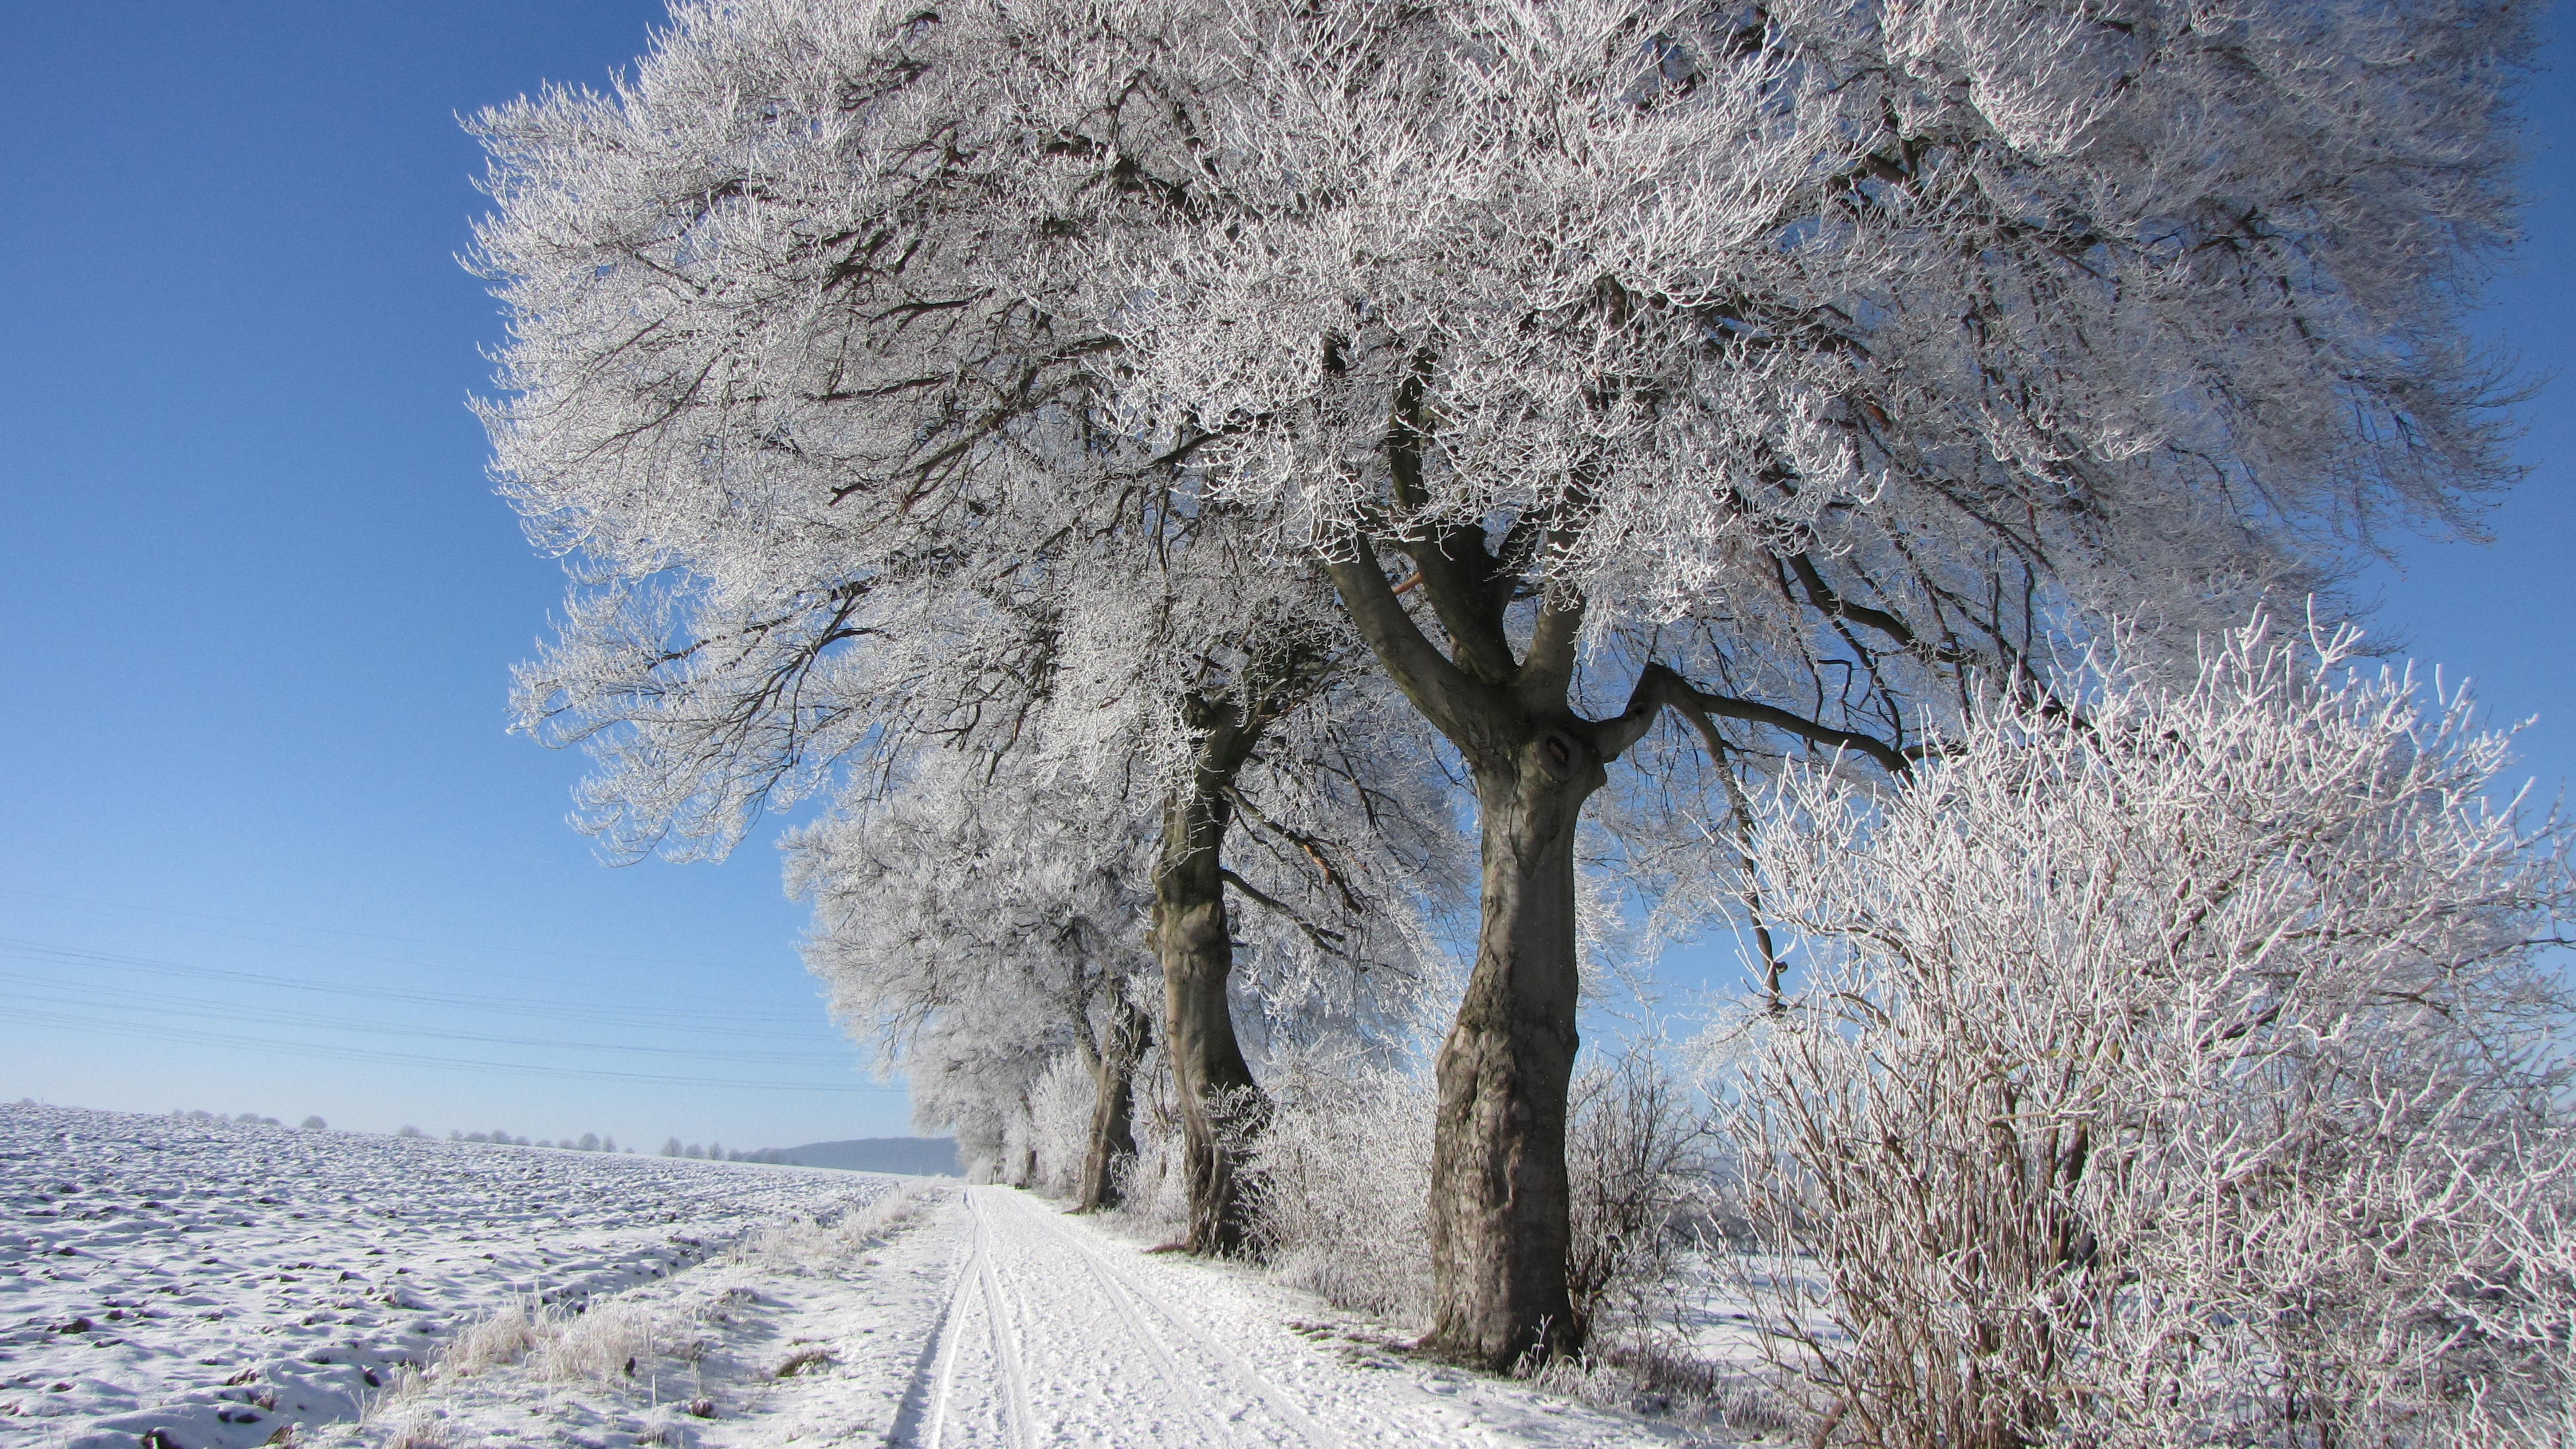
tree, branch, snow, winter, plant, flower, frost, ice, weather, season, freezing, woody plant, land plant